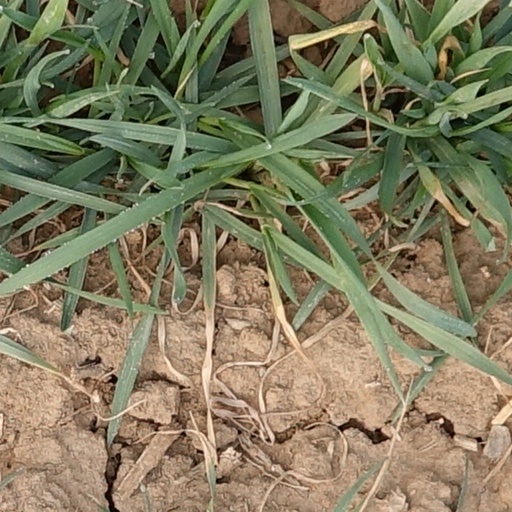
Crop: wheat